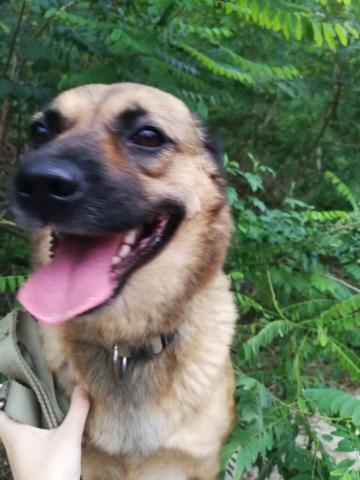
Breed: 3336-n000121-chinese_rural_dog